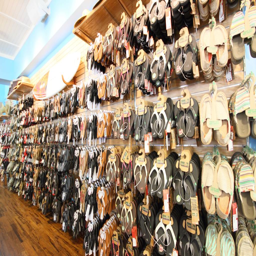
some of the sandals and shoes in store by retail